West Breifne

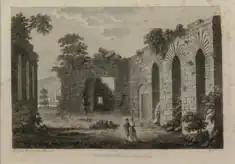
18th century illustration of the ruins of the O'Rourke banqueting hall in their capital of Dromahair

After successfully repelling de Burgh and the O'Reilly, the kings of Connacht, Tír Eoghain and Tír Chonaill met at Caoluisce Castle to agree to form a united front against the Normans in the future. At these talks, which the O'Rourke lords of Breifne were excluded from, it was agreed that the king of Connacht was the rightful ruler of all of Breifne ""from Kells to Drumcliff"". Consequently, Aedh O'Conor saw Breifne as an integral part of Connacht rather than an independent kingdom and, as heir to the kingship, was determined to rein in its leaders. This put Aedh in direct confrontation with Conchobar O'Ruairc, king of West Breifne, who rebelled against him. According to the Annals of Connacht, the two men ""had been good comrades till now"".